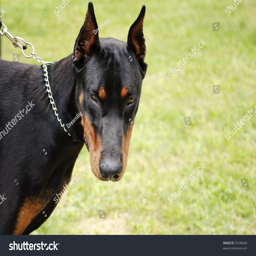
dog on a chain , scary